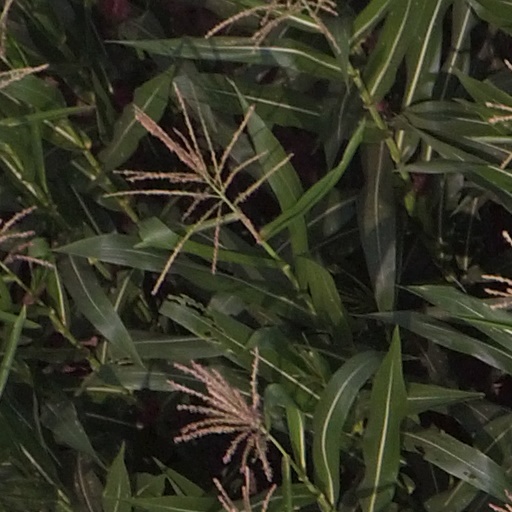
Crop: maize; corn